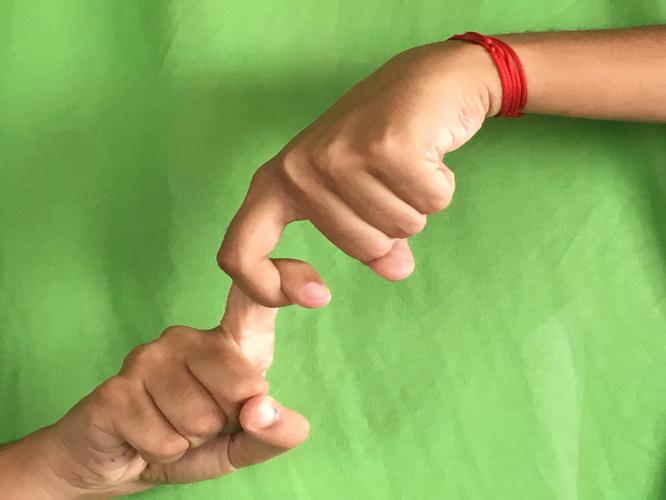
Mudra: Pasha
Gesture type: double_hand